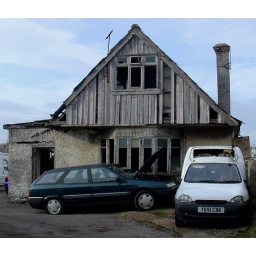
spotted in shoreham probably used a workshop - wished the cars hadn't been in the way :(